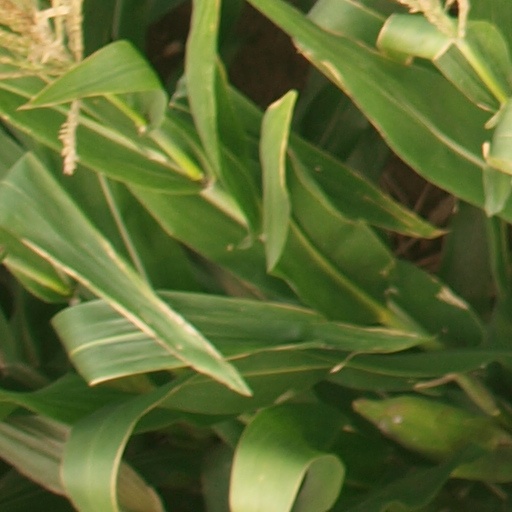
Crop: maize; corn